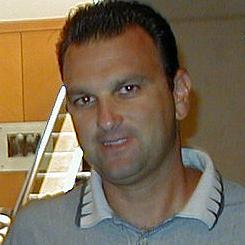
Age: 36